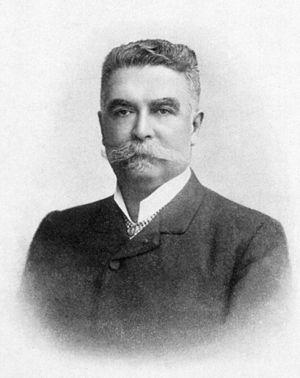
Paul Segond, né le 8 mai 1851 à Paris, où il meurt 27 octobre 1912, est un chirurgien français. Il est l’un des fondateurs de la chirurgie gynécologique et de l’enseignement de la gynécologie à Paris.